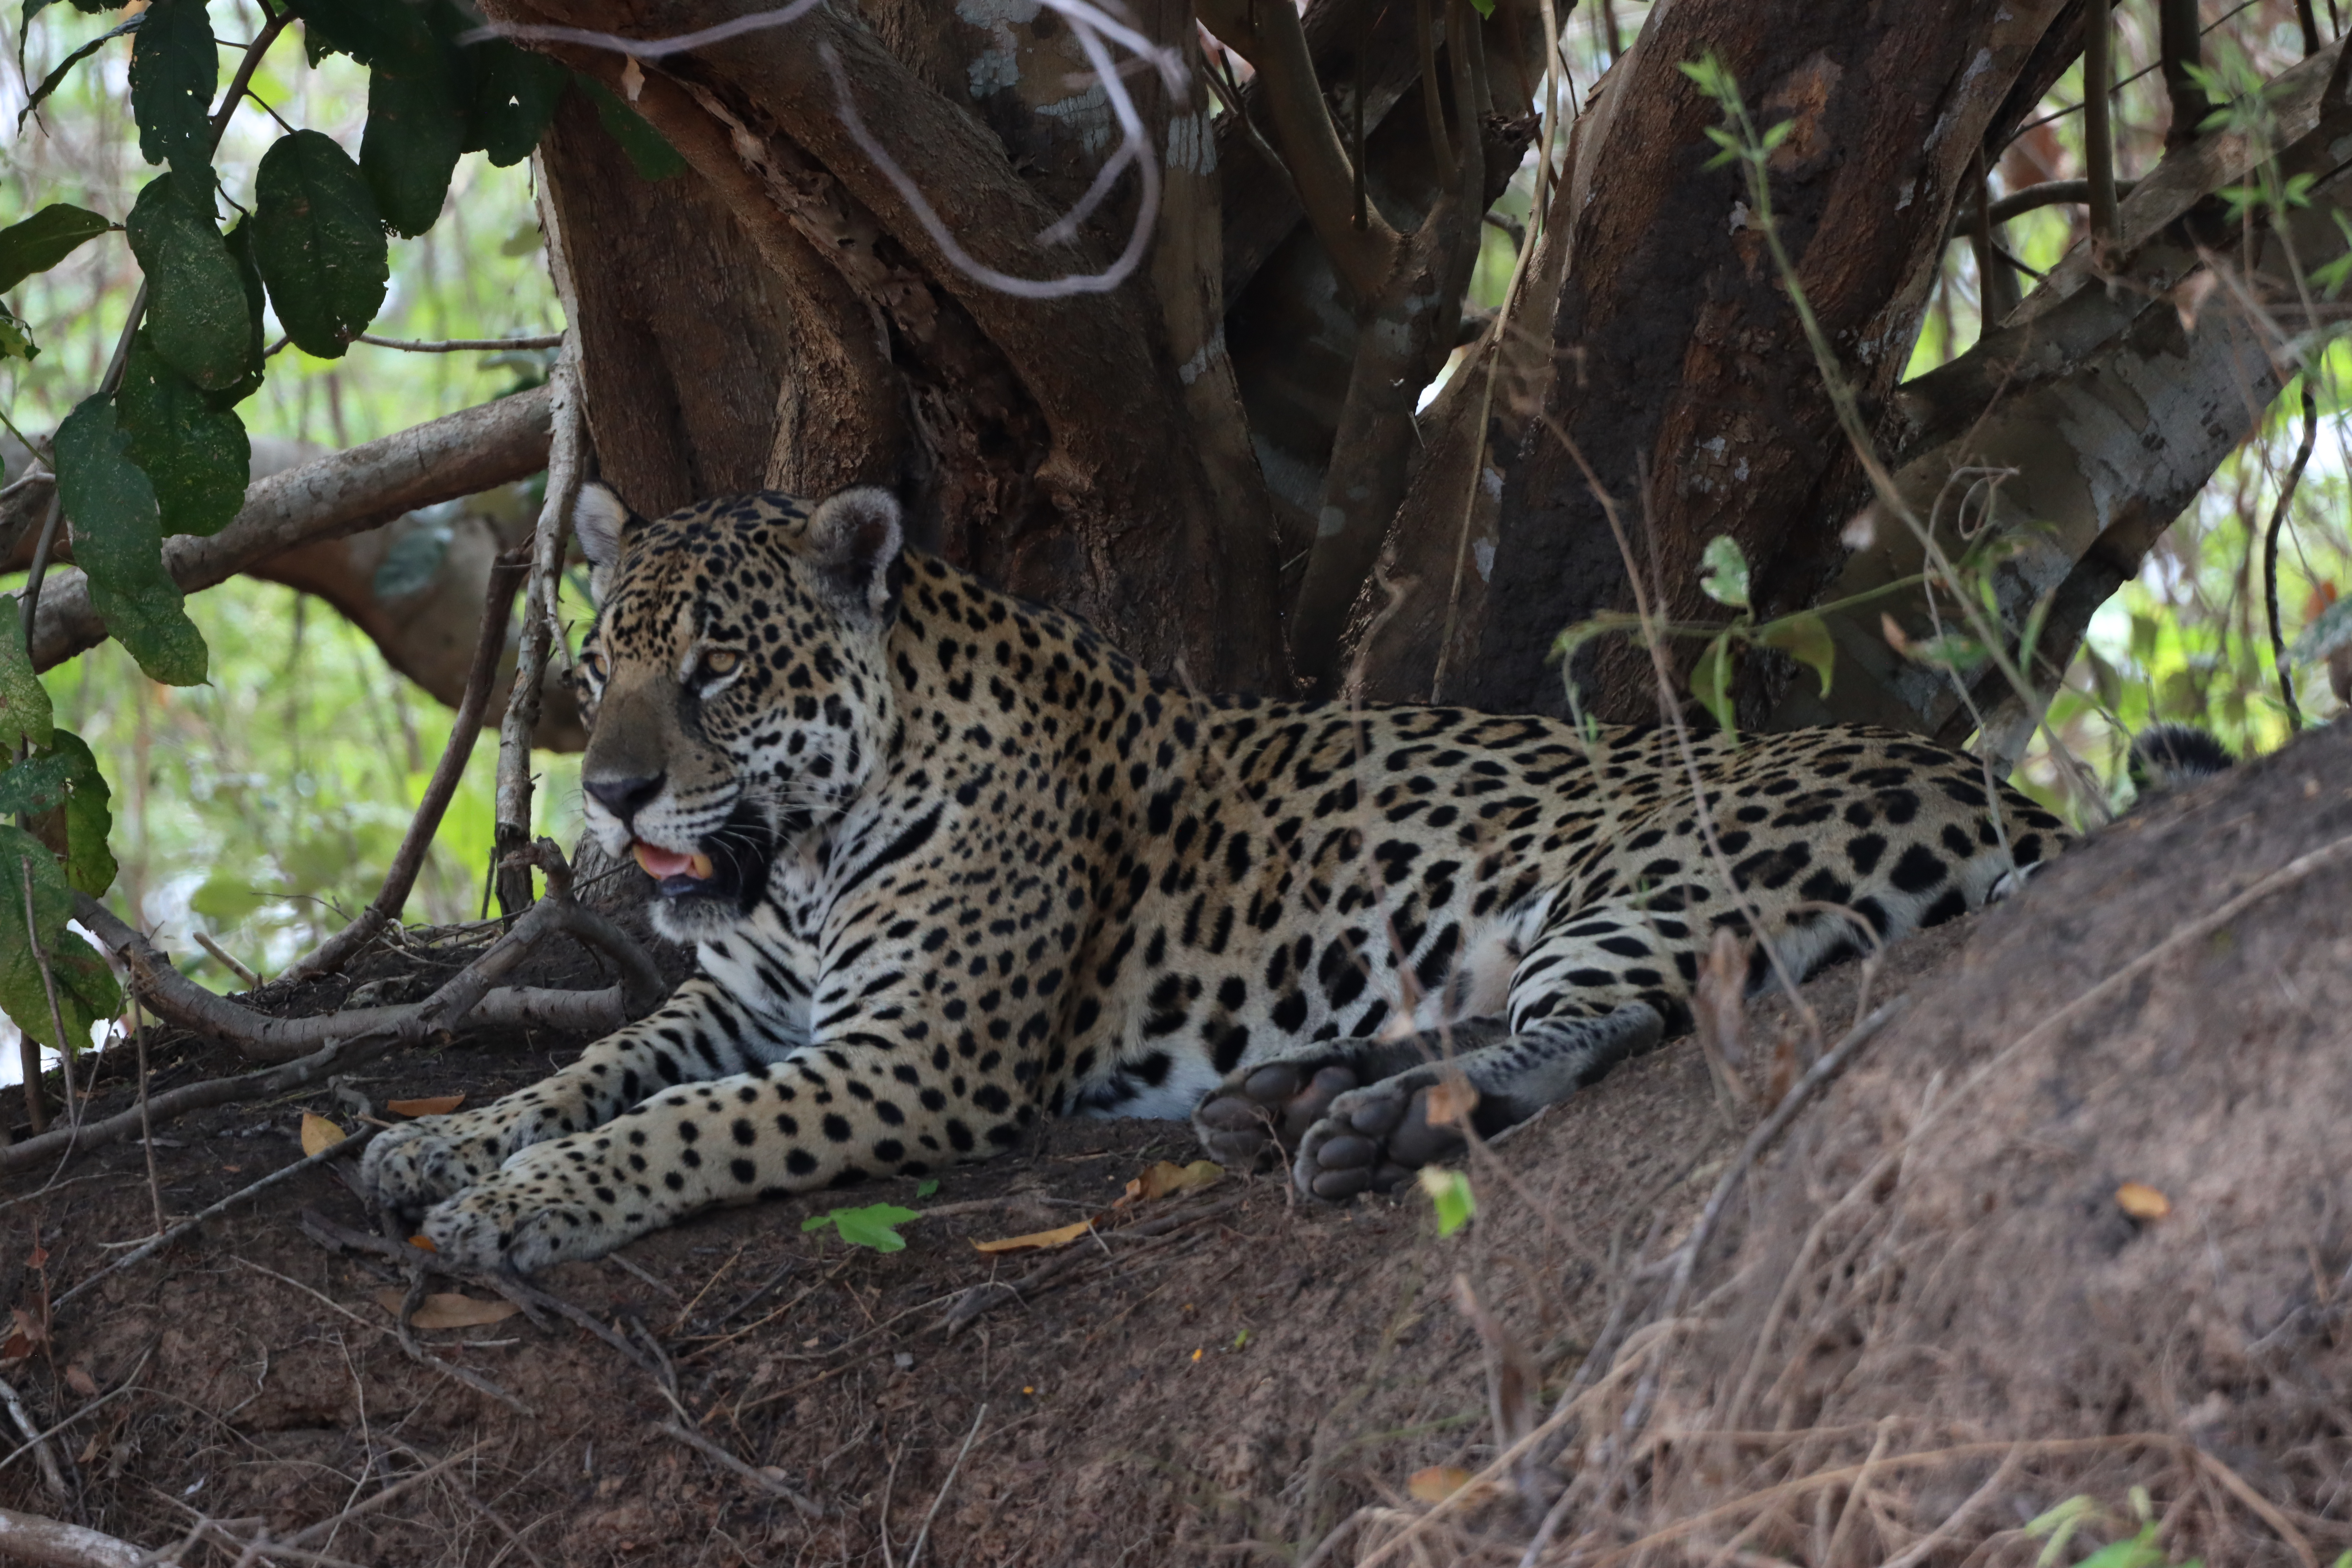
Jaguar: Jaju